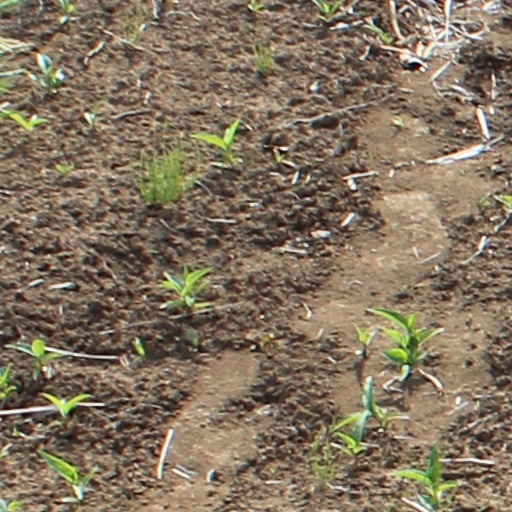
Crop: wheat